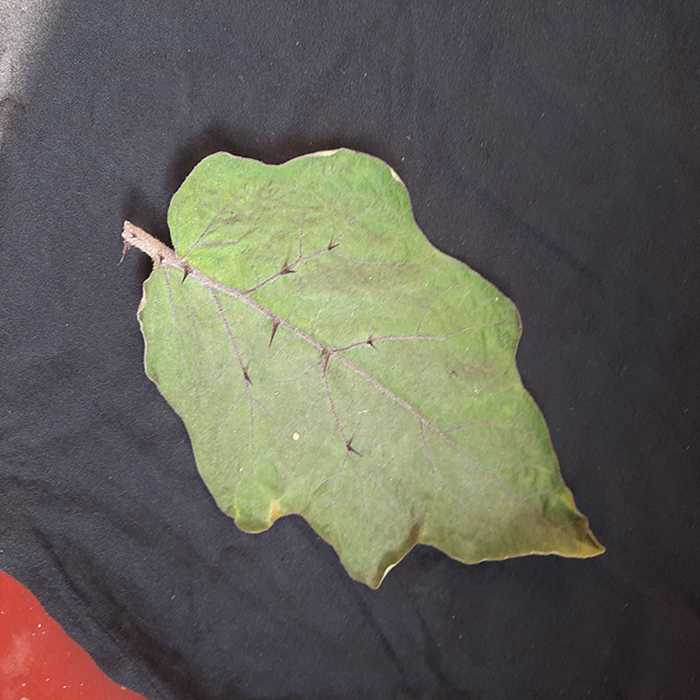
Plant: Eggplant
Label: Eggplant fresh leaf